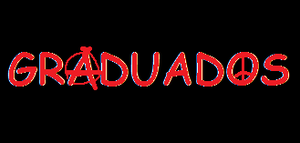
Graduados est une telenovela argentine de type comédie romantique coproduite par Underground Contenidos et Endemol pour Telefe. Sa diffusion a démarré le 12 mars 2012 de lundi à jeudi à 21:15 h. À partir du 13 juillet 2012 il y a même le vendredi à 22:00 h.